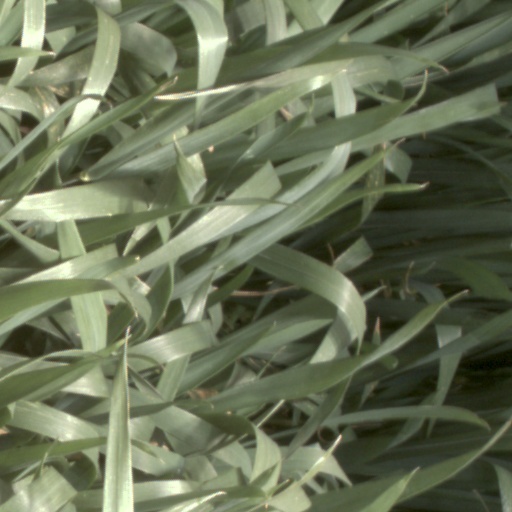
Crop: wheat